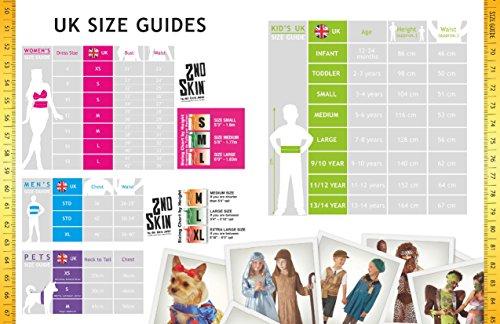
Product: Rubie's Costume Co Deluxe Native American Headdress
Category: Clothing, Shoes & Jewelry | Costumes & Accessories | Women | Accessories | Headwear
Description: White, black, and red feathers.
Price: $5.52